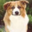
Label: dog